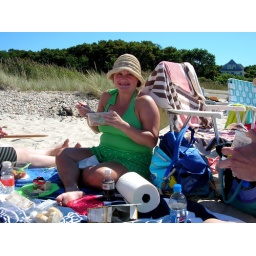
Bitsy in her cute hat